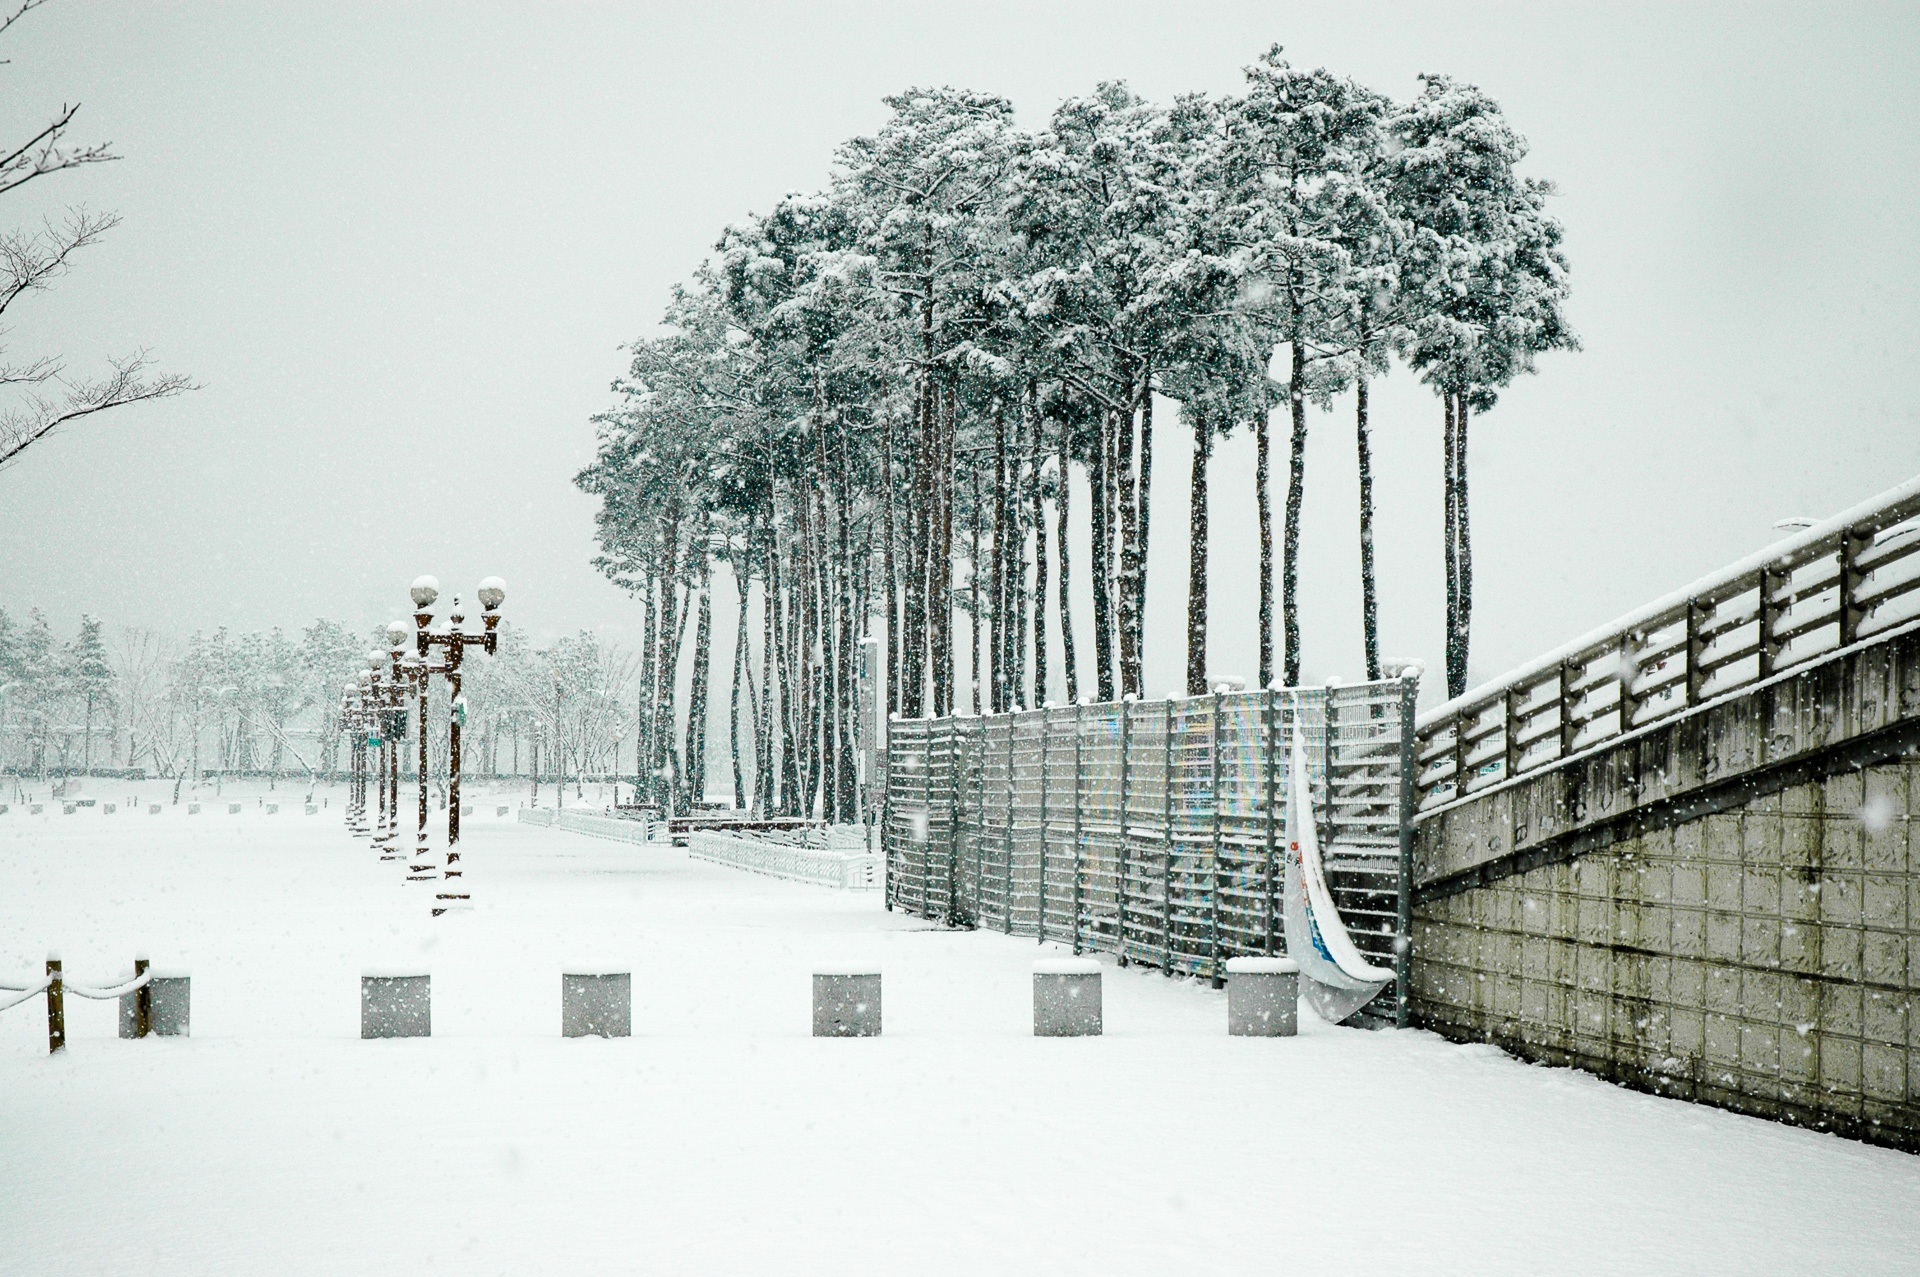
tree, snow, winter, weather, season, blizzard, freezing, sangam, winter storm, sangam world cup park, world cup park